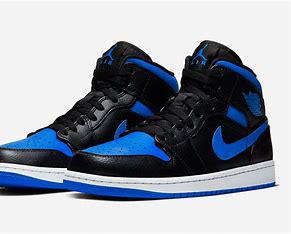
Brand: Nike
Model: 1 Mid